Dorchester Square

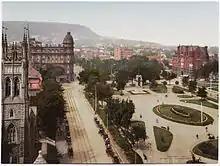
Dominion Square,

Up until 1854, the square was little more than a public green and an informal meeting place. Much of it was used for the Catholic Sainte-Antoine Cemetery, a hastily arranged cemetery for the victims of the 1851 Cholera Epidemic. In that year, the bodies were exhumed and moved to Notre-Dame-des-Neiges Cemetery on the northwestern side of Mount Royal. In 1869, St. George's Anglican Church was erected at the corner of Peel and De la Gauchetière. It spawned the construction of several other Protestant churches and cathedrals in and around Dominion Square, which was beginning to take form as a dividing line between the estates and suburbs of the northwest and the retail and commercial areas to the east and southeast. The 1870s provided several massive projects which made the green a central meeting point and prestige address that formalized the use of the square. Land acquisition began in 1872 and the park took its present form in 1878. Simultaneously, the Catholic Archdiocese began construction of Mary, Queen of the World Cathedral across from the southeast corner of the square. On the western side of the square, the Windsor Hotel was completed by 1878. With such prestigious construction and massive human traffic, the square became a vital component of the urban environment and a focal point for transit between the office and commercial sectors and the retail and suburban sectors.